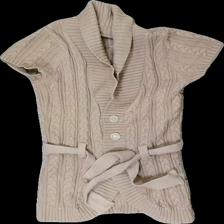
View: front
Type: Cardigan
Category: Ladies
Brand: Not in the list
Brand text on label: tindra
Colors: Beige
Material: 75% cotton 25% acrylic
Pattern: Geometric print
Cut: Regular
Size: M
Season: All
Price range: 50-100
Recommended usage: Reuse